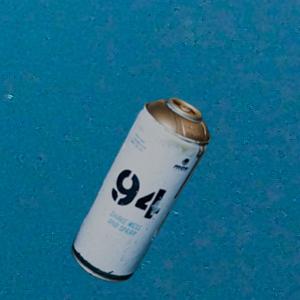
Label: cans